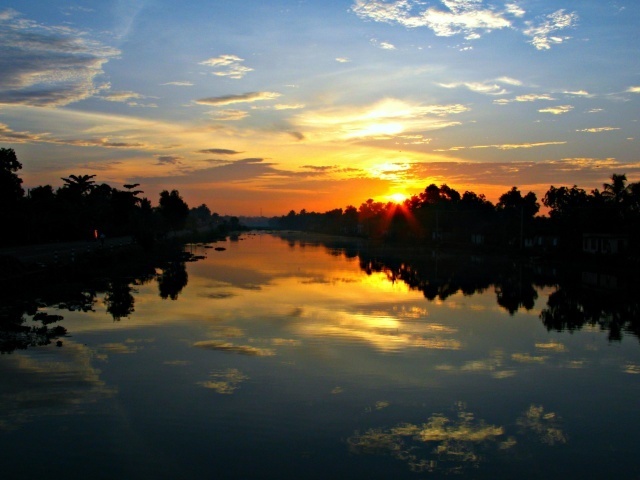
Label: not_food